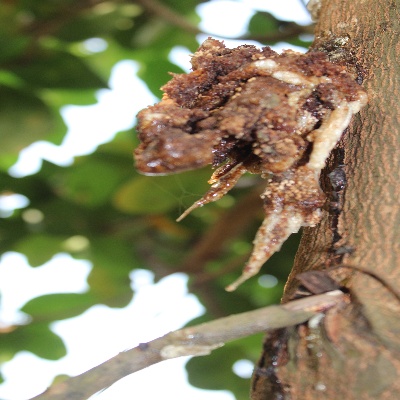
Crop: Cashew
Condition: gumosis